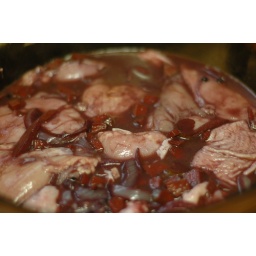
house warming party : food(confit byaldi and braised chicken "poulet au vin") cooked by M (pasta dish by me)